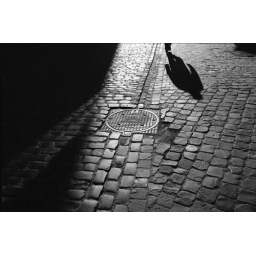
in the street just in front of the house